S. Jaishankar

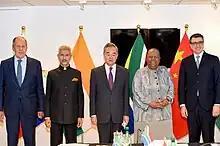
Meeting of BRICS foreign ministers in New York City on 22 September 2022

Jaishankar was appointed India's ambassador to the United States in September 2013. He took charge on 23 December 2013, succeeding Nirupama Rao. He arrived in the United States amid the Devyani Khobragade incident, and was involved in negotiating the Indian diplomat's departure from the country. On 29 January 2014, Jaishankar addressed the Carnegie Endowment for International Peace, where he argued that "the grand strategy underwriting [Indian-American] ties is fundamentally sound" but that ties suffered from a "problem of sentiment."